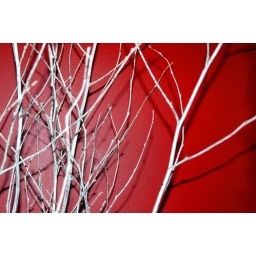
twigs against red wall